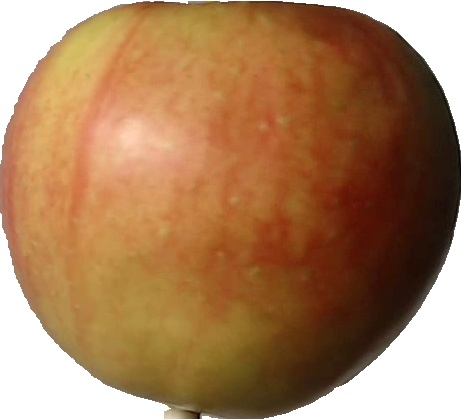
Label: apple_red_2